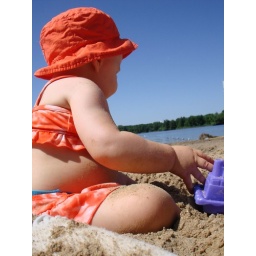
We went to the beach and she had a much better time in the sand than in the water!